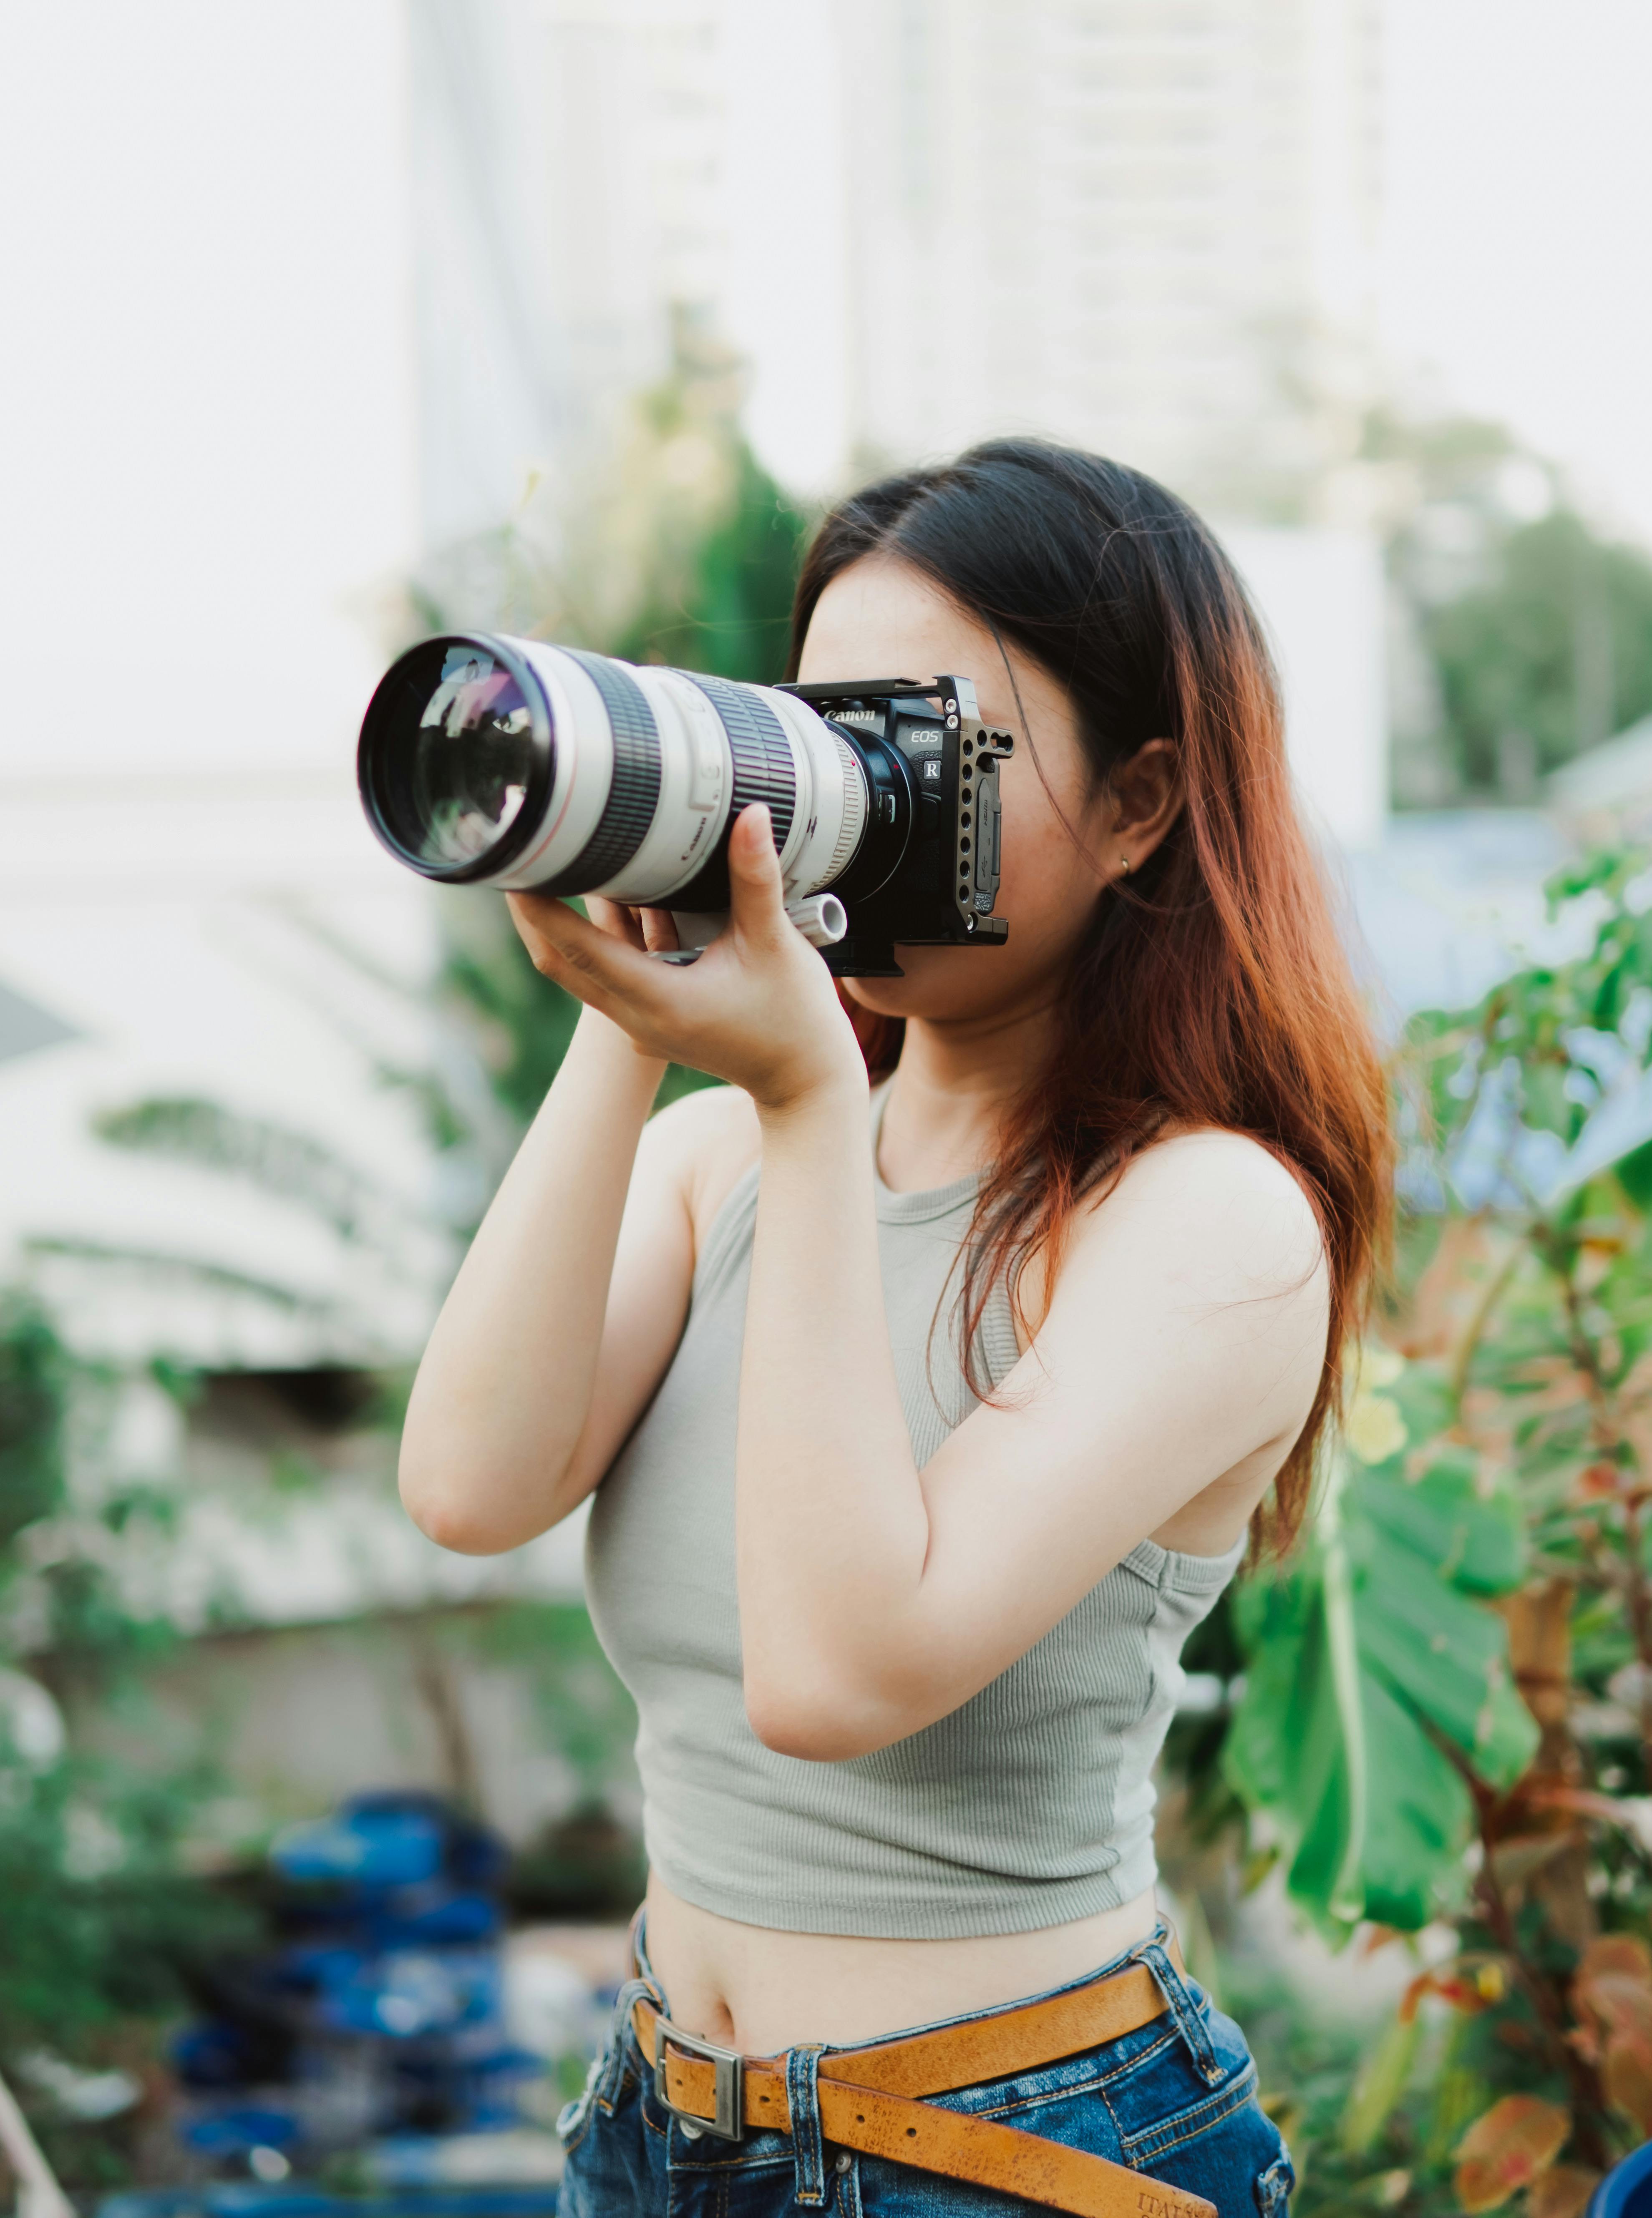
woman, photographer, digital camera, camera lens, flash photography, reflex camera, camera, People in nature, Point and shoot camera, mirrorless interchangeable lens camera, cameras optics, digital slr, waist, happy, cool, black hair, single lens reflex camera, lens, camera accessory, eyewear, leisure, trunk, abdomen, recreation, jewellery, belt, selfie, gadget, fun, t shirt, portrait photography, tourism, camera operator, photo shoot, vacation